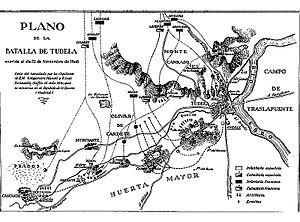
La bataille de Tudela est une bataille de la guerre d'Espagne disputée le 23 novembre 1808 près de Tudela, en Espagne.